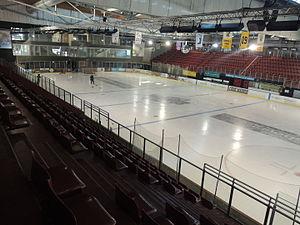
L'intérieur de la patinoire l'Iceberg à Strasbourg (France).
Strasbourg est une commune française, chef-lieu du Bas-Rhin, dans la région Alsace, qui dispose de plusieurs clubs sportifs de niveau national.
La Patinoire Iceberg est une patinoire située à Strasbourg, dans le quartier de Cronenbourg. L'équipe de hockey sur glace de l'Étoile noire y dispute ses rencontres.